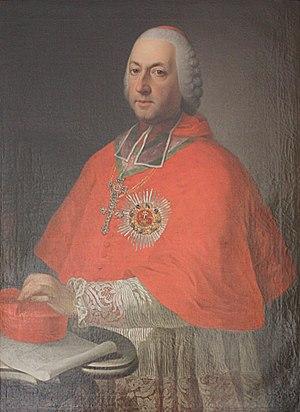
Christoph Bartholomäus Anton Migazzi von Waal und Sonnenthurn est un cardinal autrichien du XVIIIᵉ siècle et du début du XIXᵉ siècle.